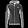
Label: Coat